Jewish Cemetery, Wrzeszcz

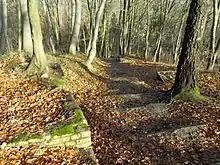
Jewish cemetery in Wrzeszcz

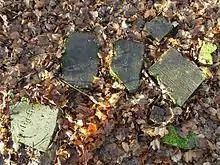
Fragments of tombstones

The Jewish Cemetery in Wrzeszcz, a borough of Gdańsk, Pomeranian Voivodeship, Poland, was established in the 18th century. The cemetery on the northern slope of Królewskie Wzgórze ("King's hill") on Romualda Traugutta Street is now a publicly accessible park. It is not a protected heritage site.